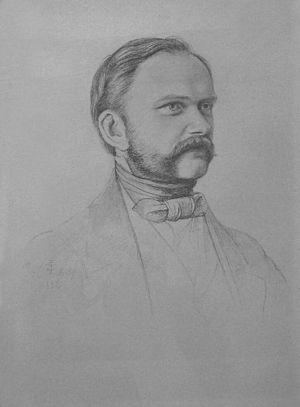
Ferdinand von Arnim est un architecte et un peintre d'aquarelles prussien. Il fut l'élève de Karl Friedrich Schinkel et de Ludwig Persius, et travailla principalement à Berlin et Potsdam.